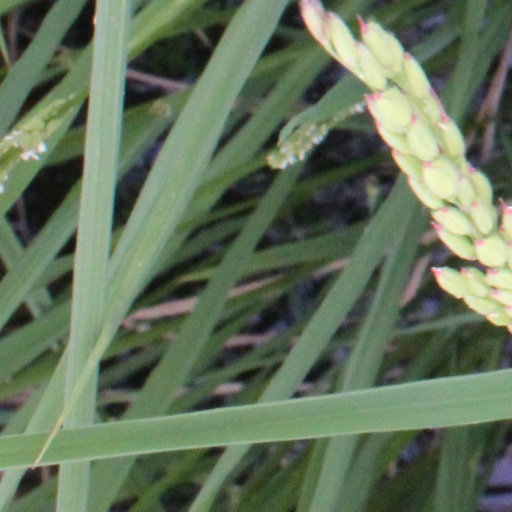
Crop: rice